Answer in natural language. Which point is closer to the camera taking this photo, point A  or point B? Choose between the following options: A or B
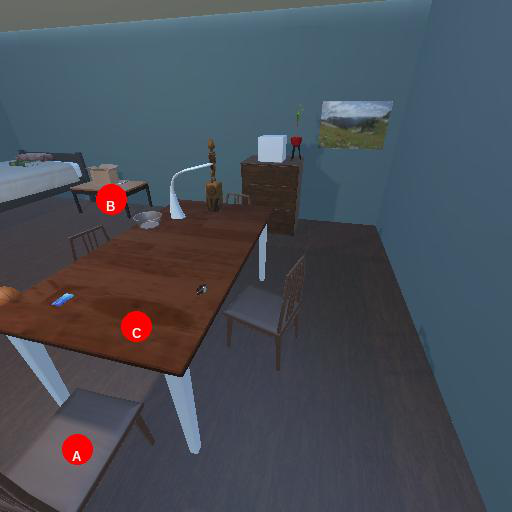
<answer>A</answer>